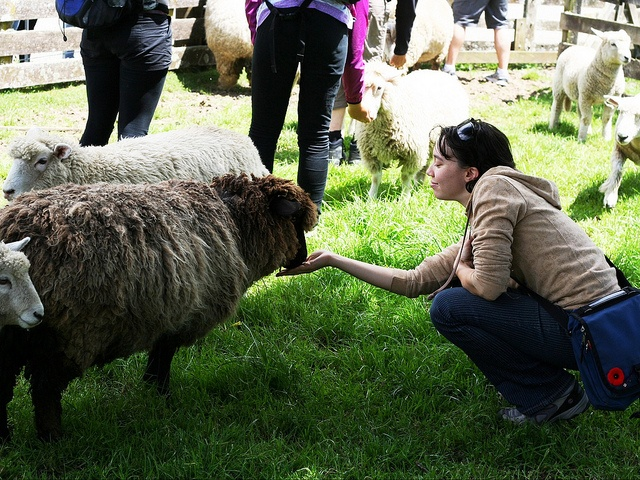
A young woman petting a sheep on a lush green field.
a woman is hand feeding a lamb
a lady hand feeding a cocoa colored sheep
A woman is petting some goats outside
Women crouches down as she feeds a sheep out of her hand